List of The Originals characters

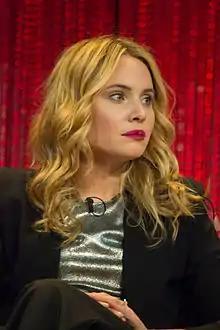
Leah Pipes

After an unimaginably tragic event in her family, Camille became a psychology student in order to study human behavior, in the hopes of proving that people can't just be "evil". Her fixation on the subject might just help her bond with Klaus, though Camille is unaware that her corner of New Orleans is crawling with supernatural beings who walk the line between good and evil. She is also fascinated and shares a love-hate relationship with Klaus, who has feelings for her. She also had a brief romance with Marcel, but that was only short-lived. Her uncle Kieran falls under a hex, when he goes mad from the hex, Camille has Klaus turn Kieran into a vampire in hopes of curing the hex. When it doesn't work, Kieran, going crazy and in transition, tries to kill Camille. Klaus saves her and kills Kieran. After her uncle's death, she gets a key, to an apartment her uncle owned. She discovers a secret room filled with supernatural weapons and books.